El Fonógrafo

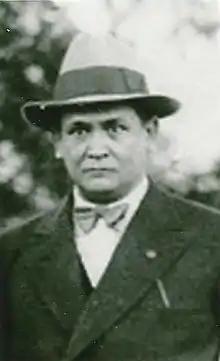
Enrique López Bustamante, correspondent of "El Fonógrafo" in Madrid

In 1908 López Rivas eldest son, Eduardo López Bustamante, became the director of "El Fonógrafo". He and his brothers, Enrique and Carlos López Bustamante, as well as his sister Teresa López Bustamante, were all educated as journalists under their father principles. According to author Alfredo Tarre Murzi they took over "El Fonógrafo" and became a true dynasty of writers.